George Howard (footballer)

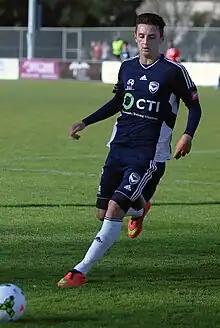
Howard playing for Melbourne Victory Youth in September 2015

George Howard moved to Australia with his family aged 1 or 15 from England where he had participated in the Sheffield United Academy, and was playing senior football for then fourth tier Victorian State League Division 1 side Eastern Lions by age 16. Howard joined National Premier Leagues Victoria 1 club Box Hill United in 2014, and was recruited to the Melbourne Victory Youth squad by Darren Davies in 2015. He trialled with the senior team in friendly games before the 2014–15 A-League season, scoring against Hume City. Howard made his senior A-League debut late in the 2014–15 season, replacing Archie Thompson against Central Coast Mariners on 27 March 2015. He won the NYL squad's Golden Boot award for 2014–15, with nine goals.